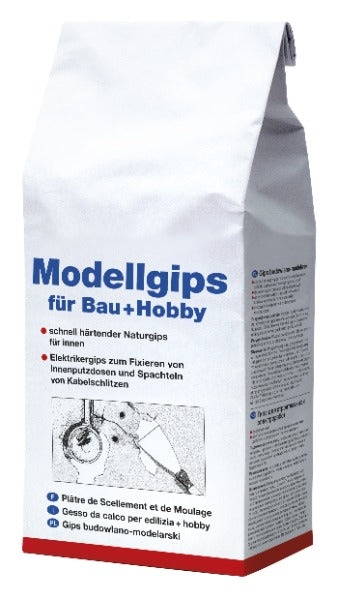
PUFAS Modellgips für Bau und Hobby 5 kg
Pufas Modellgips für Bau und Hobby 5kg - schnell härtender Naturgips - Elektrikergips zum Fixieren von Innenputzdosen und Spachteln von Kabelschlitzen - für innen - CE-konform gem. DIN EN 13279-1 (Gipsbinder zur Direktverwendung oder Weiterverarbeitung A1) Stuckgips
Brand: Pufas
Category: Hardware > Building Consumables > Wall Patching Compounds & Plaster > Gypsum Plaster